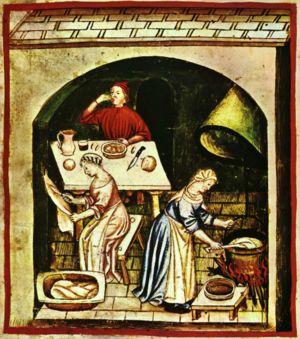
Les tripes à la provençale sont un mets réalisé à base de gras-double de bœuf et de vin. Il est donc spécifique à la basse Provence où se trouvent, comme en Camargue, des élevages bovins, et aux Alpes provençales. Ce mets ne doit pas être confondu avec les pieds et paquets, spécialité de Marseille et de Sisteron, qui sont cuisinés à partir d'abats d'ovins.
La cuisine est l'ensemble des techniques de préparation des aliments en vue de leur consommation par les êtres humains. La cuisine est diverse à travers le monde. Elle est l'un des éléments représentant la notion de terroir quand elle est le fruit des ressources naturelles et productions agricoles locales, des us et coutumes, de la culture et des croyances, du perfectionnement des techniques, des échanges entre peuples et cultures.